Nimal Siripala de Silva

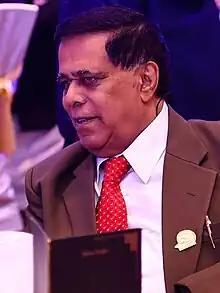
Silva at Indian Ocean Conference in Dhaka (2023)

Nilenthi Nimal Siripala de Silva (born 6 September 1944) is a Sri Lankan politician who held a number of senior cabinet portfolios. He currently serves as the disputed chairman of the Sri Lanka Freedom Party. He served as the Leader of the Opposition for a few months in 2015, and has served in several other ministerial posts: he is the former Cabinet Minister of Transport and Civil Aviation in 15th Parliament of Sri Lanka, former Minister of Irrigation and Water Resources Management, the Minister of Ports, Shipping and Aviation and former Leader of the House.